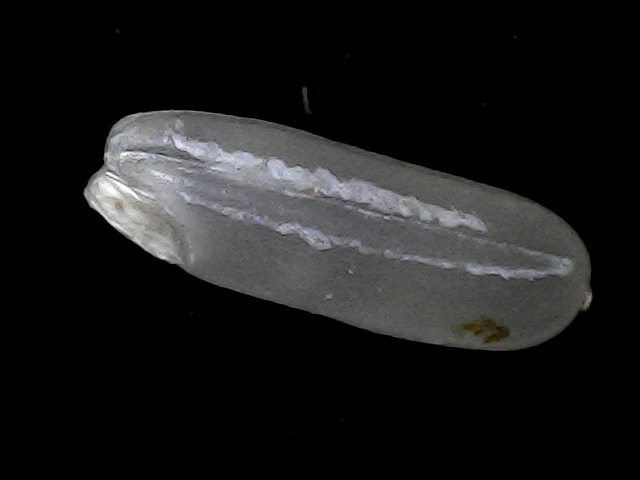
Rice variety: BD75